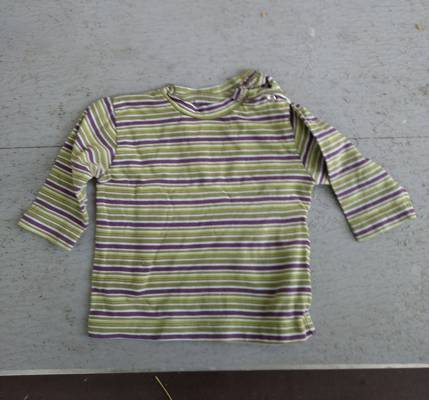
Waste category: clothes